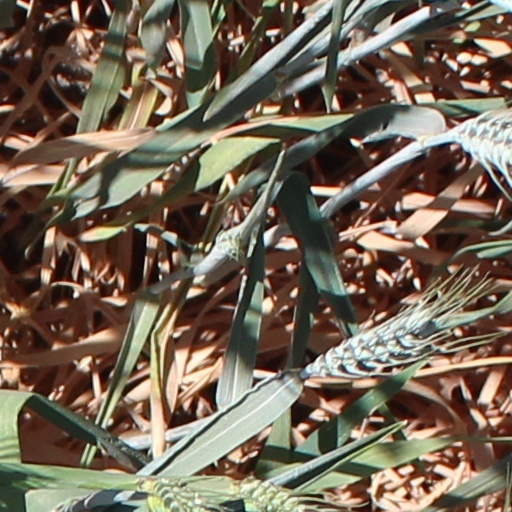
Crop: wheat